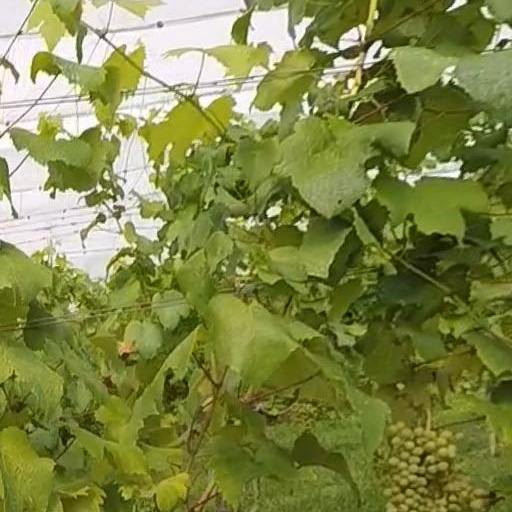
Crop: grape